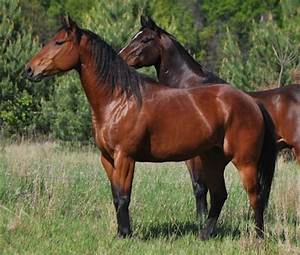
Label: cavallo